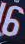
Number: 6